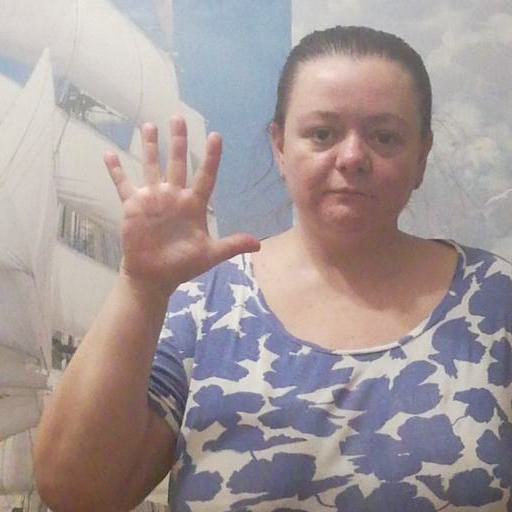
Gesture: palm